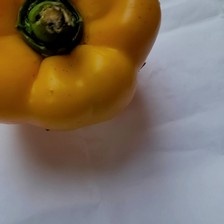
Label: capsicum